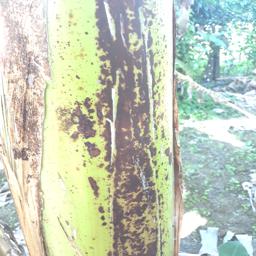
Label: PSEUDOSTEM WEEVIL